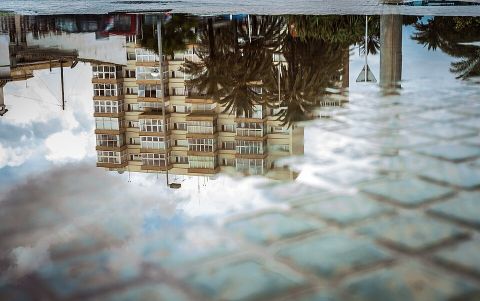
Road surface condition: standing_water